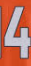
Number: 4